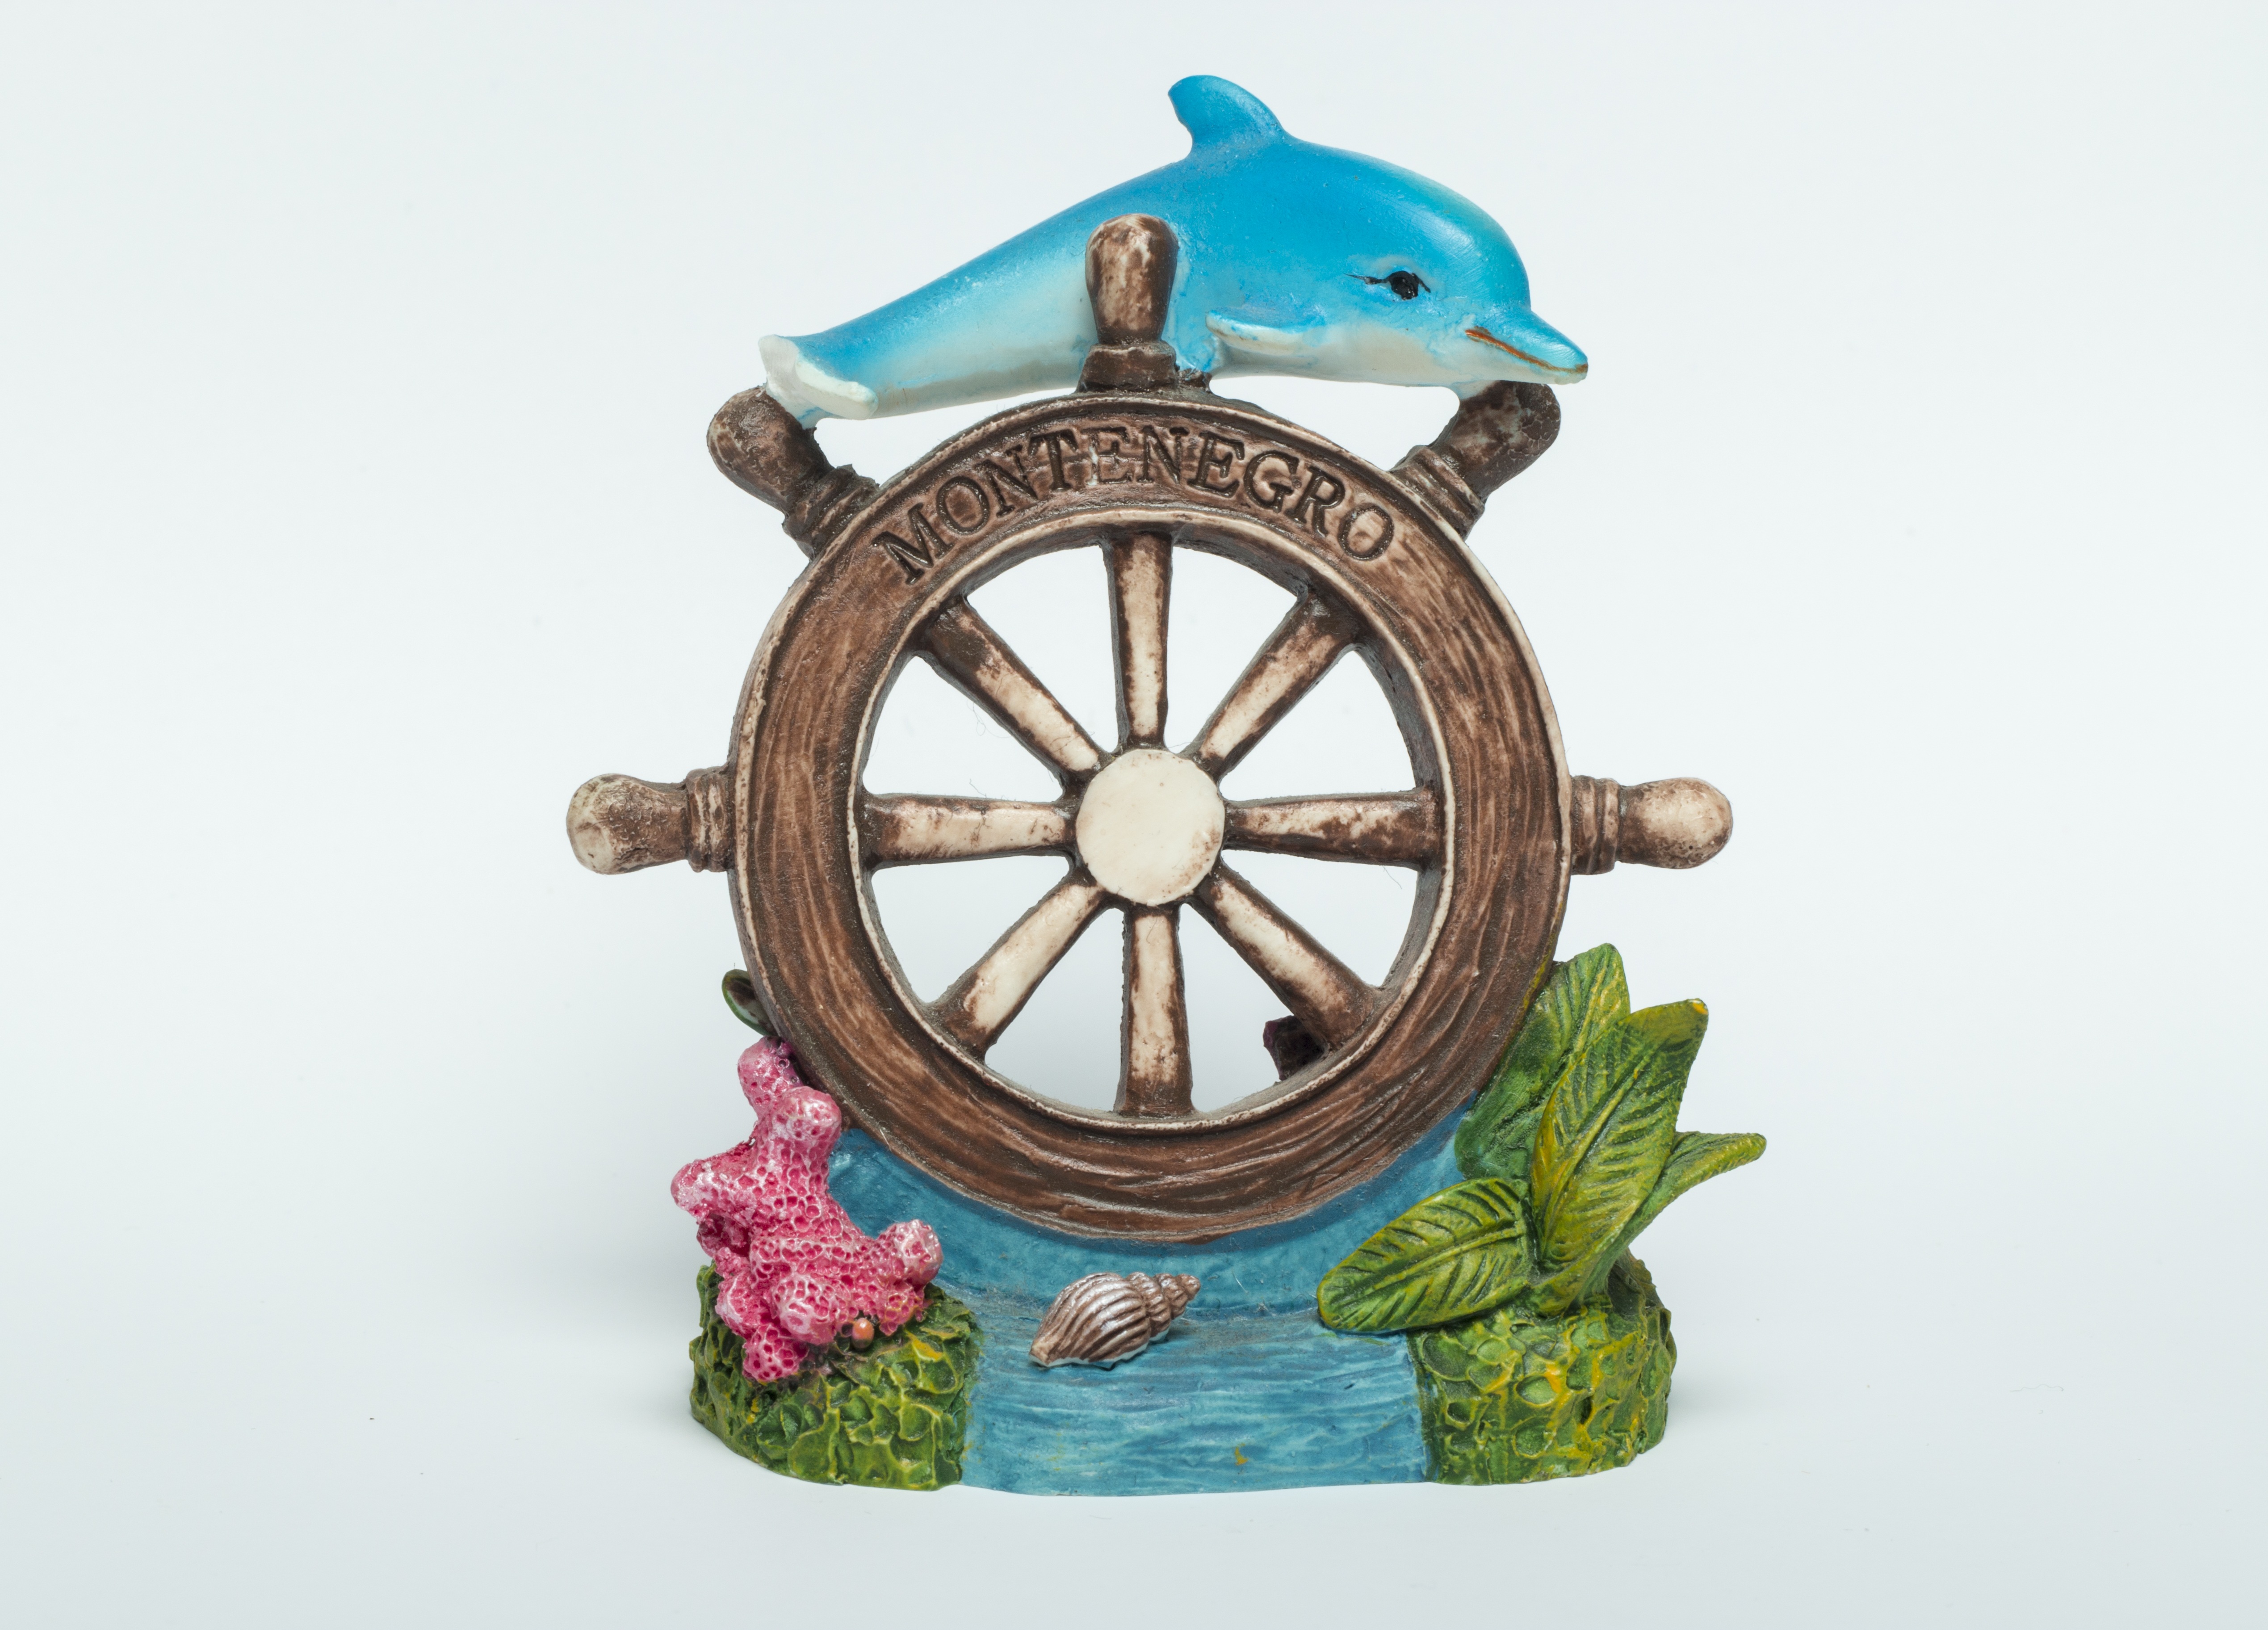
sea, nature, clock, summer, pool, tropical, blue, aquatic, fish, smile, swimming, life, product, illustration, happy, aquarium, dolphin, souvenir, home accessories